Riad al-Turk

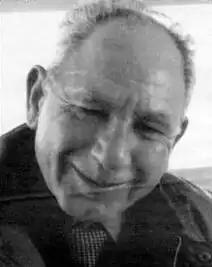

Riad al-Turk (‎; 17 April 1930 – 1 January 2024) was a Syrian opposition leader, a political prisoner for about 20 years, and supporter of democracy, who was called "the Old Man of Syrian opposition." He was secretary general of the Syrian Communist Party (Political Bureau) from its foundation in 1973 until 2005.